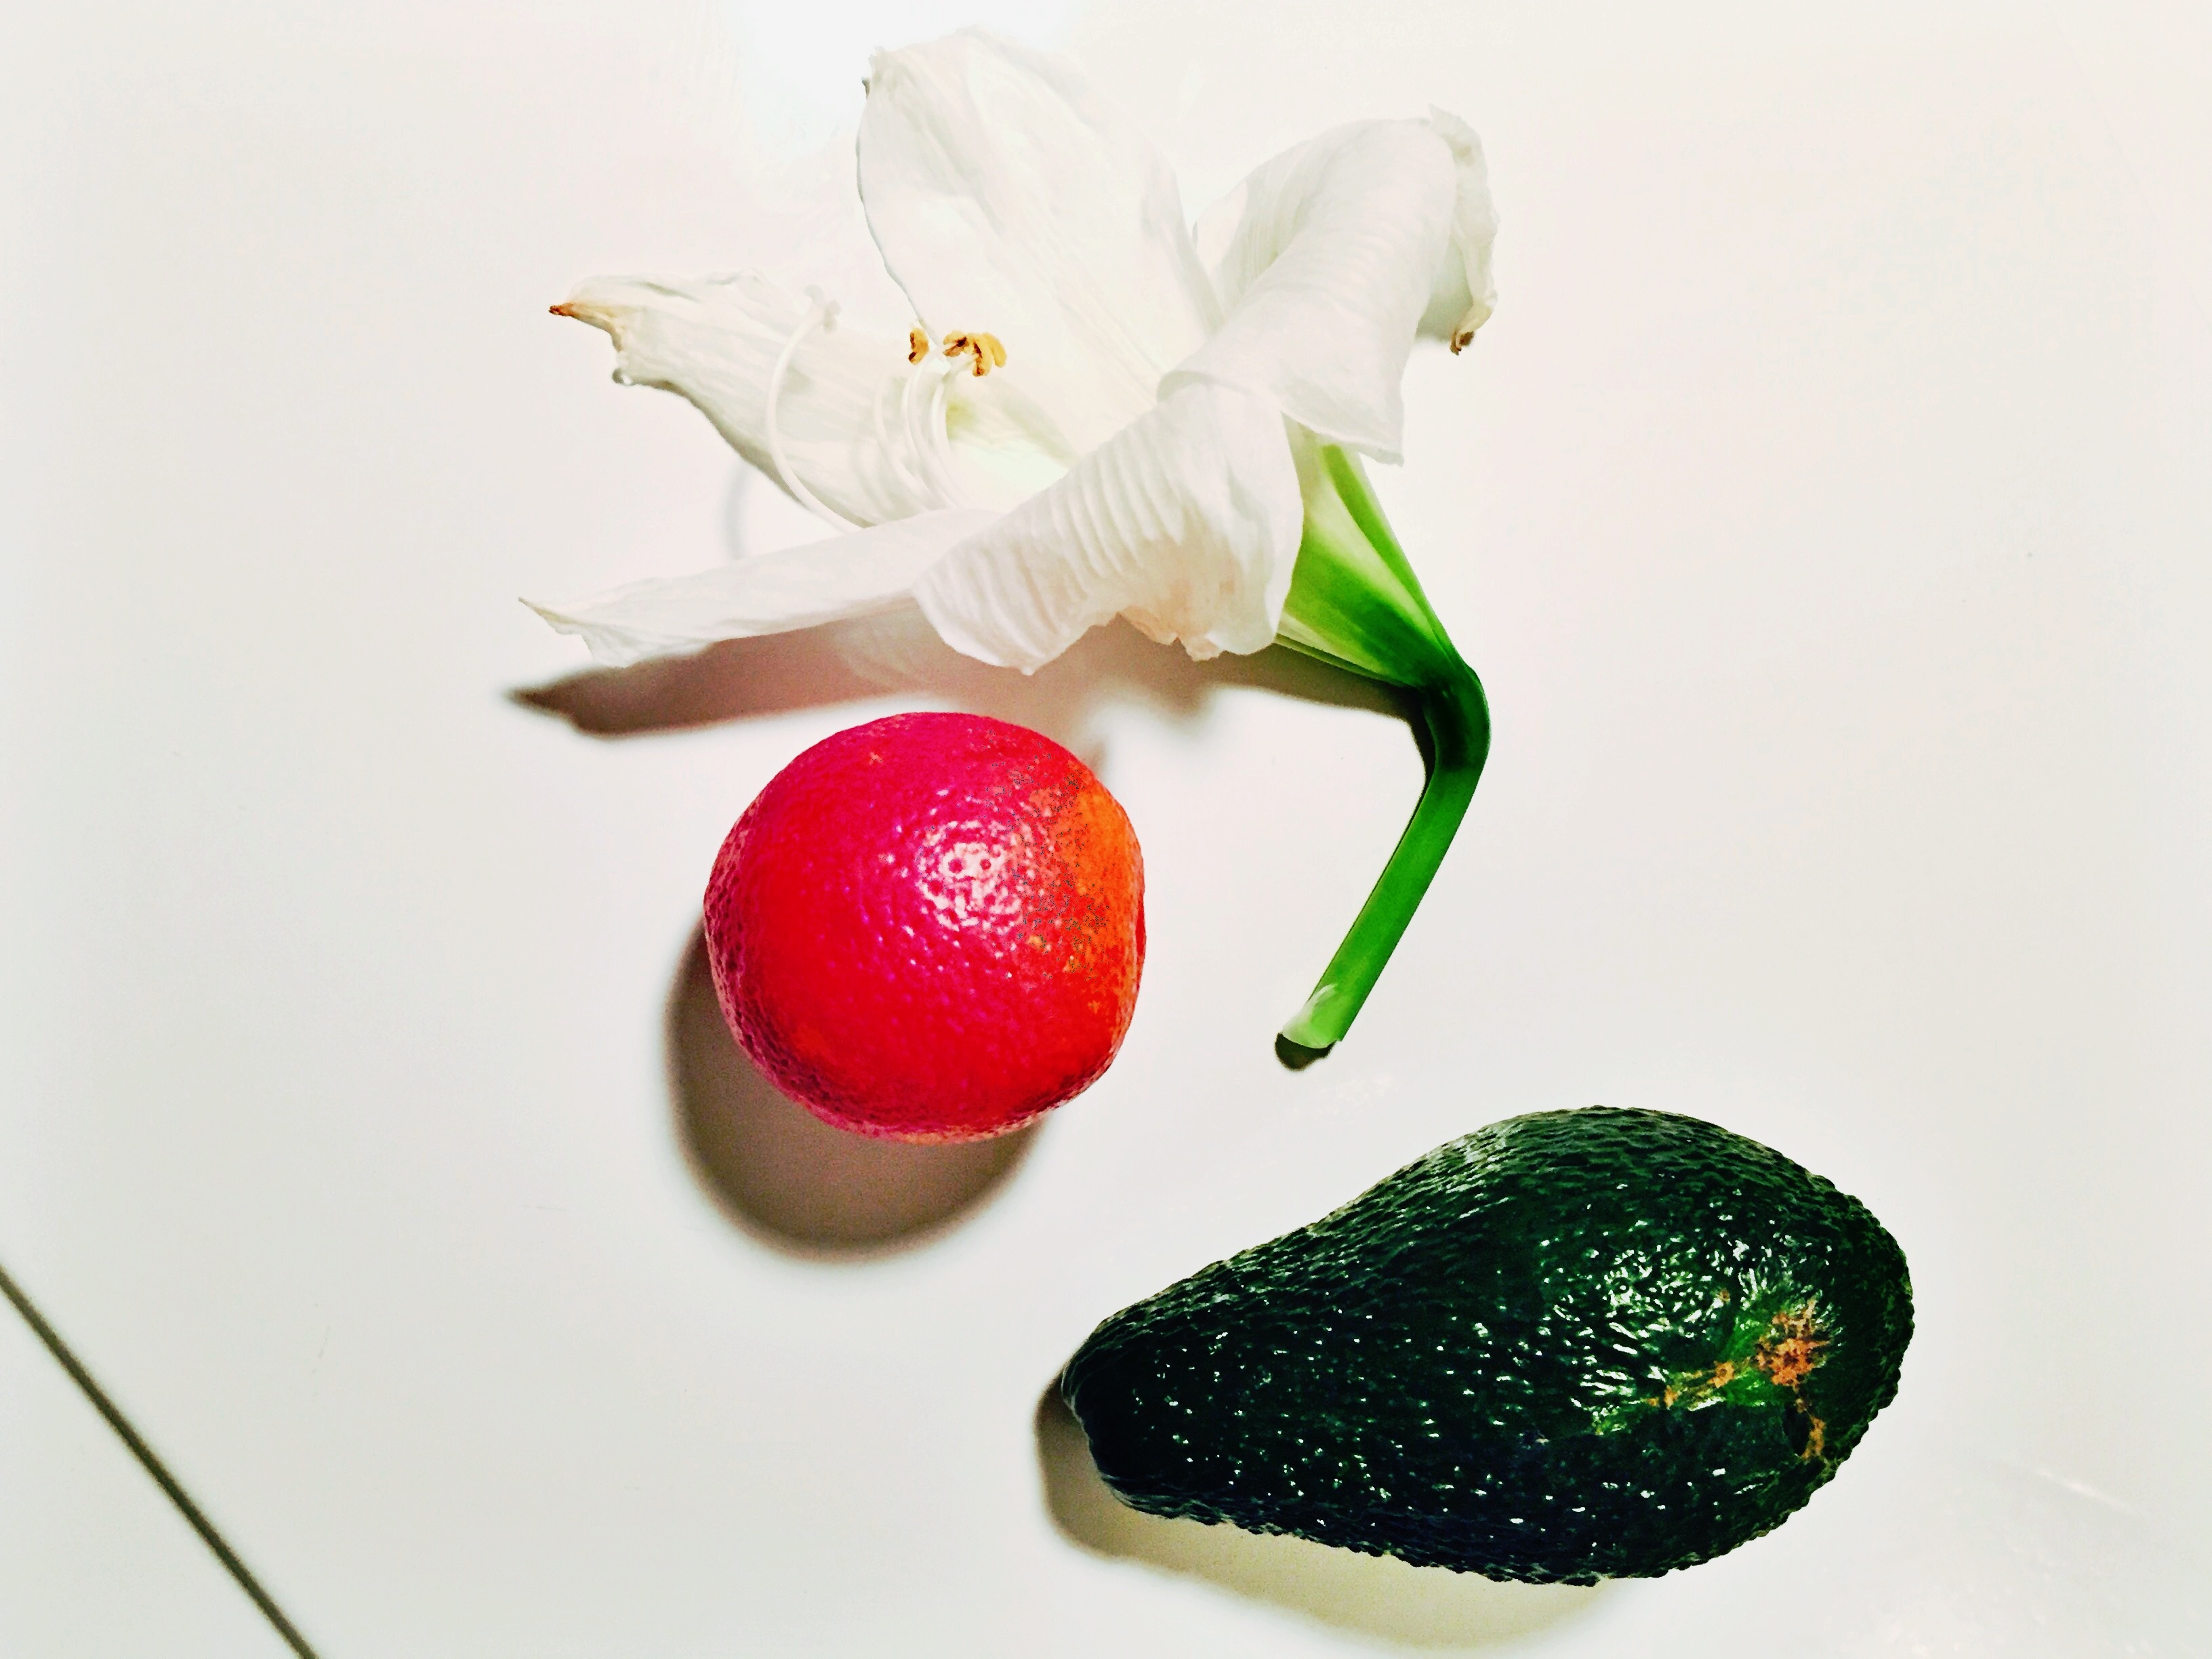
plant, fruit, leaf, flower, petal, food, green, produce, organ, macro photography, flowering plant, land plant